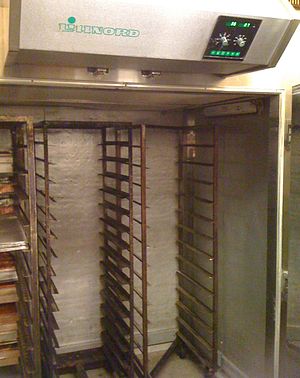
Raskeskab
Et åbnet raskeskab med stikvogne i. Med et indeklima på 36 °C og 87 % fugtighed.
Et raskeskab med tre stikvogne, 36 grader C og 87&#160;% fugtighed.
Et raskeskab bruges inden for bagerfaget til gærdeje, da det forkorter hævetiden med 50 %, samt giver en ensartet hævning af dejene deri.